Fernside, Toowoomba

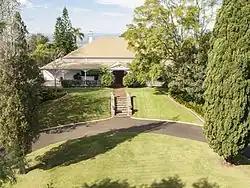
Fernside, 2015

Fernside is a heritage-listed villa at 4–6 Fernside Street, East Toowoomba, Toowoomba, Toowoomba Region, Queensland, Australia. It was built from to . It was added to the Queensland Heritage Register on 21 October 1992.